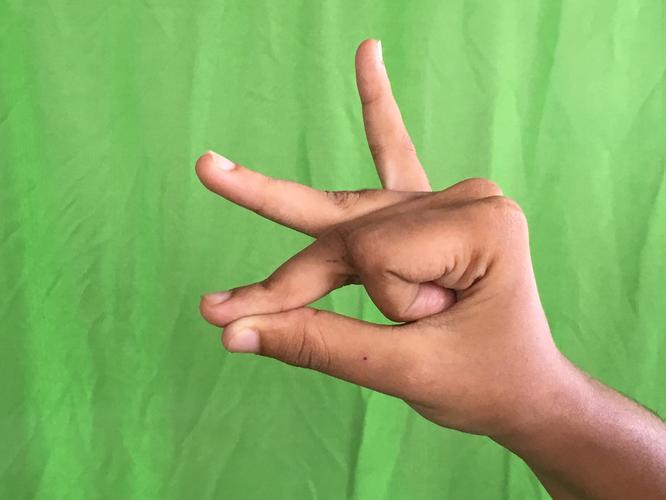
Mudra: Bramaram
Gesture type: single_hand